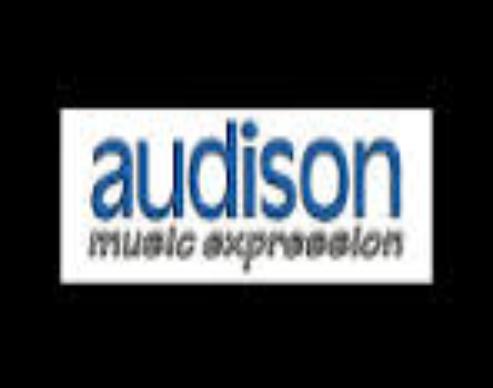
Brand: Audison
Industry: Leisure